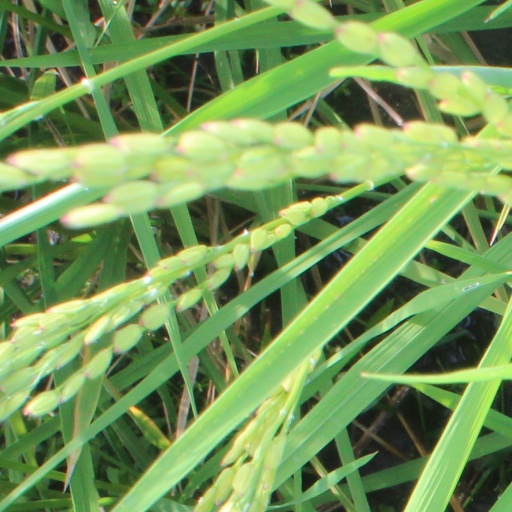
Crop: rice